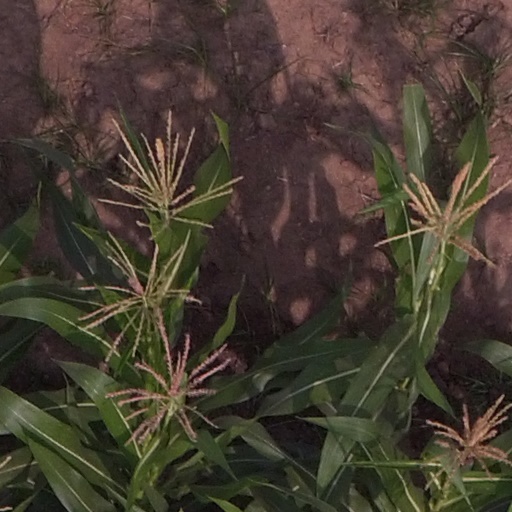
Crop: maize; corn